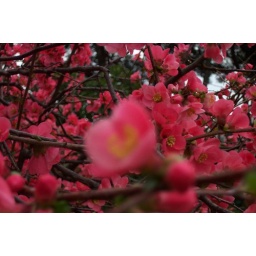
Some very pink flower blossoms in the Borghese GardensRome, Feb 2002